Van Dijck (crater)

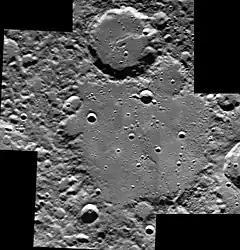
MESSENGER WAC mosaic

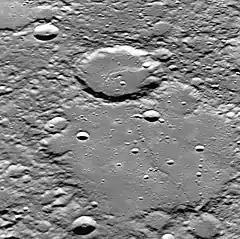
Oblique view

Van Dijck is a crater on Mercury, located near the north pole. Its name was adopted by the International Astronomical Union (IAU) in 1979. Van Dijck is named for Flemish painter Anthony van Dyck.